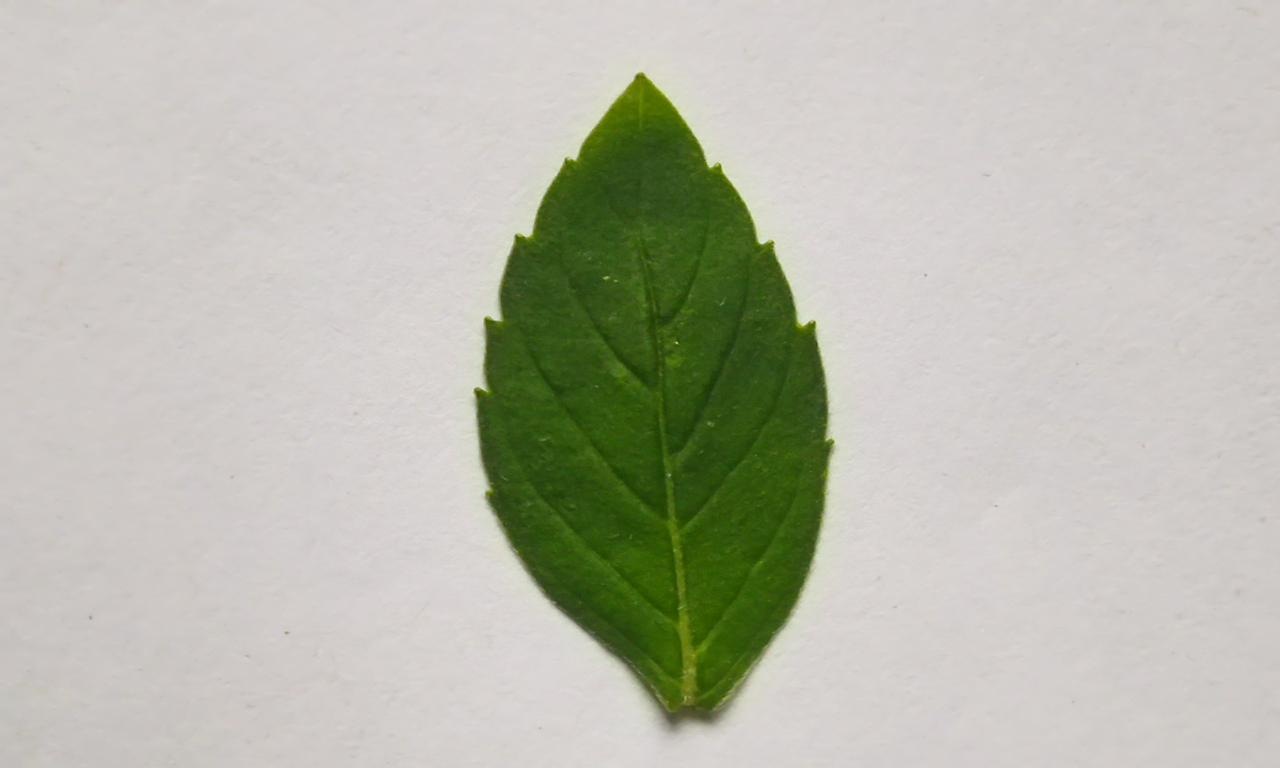
Label: Fresh